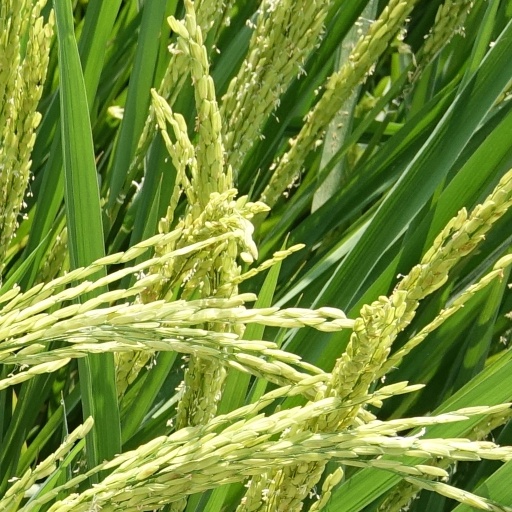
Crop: rice